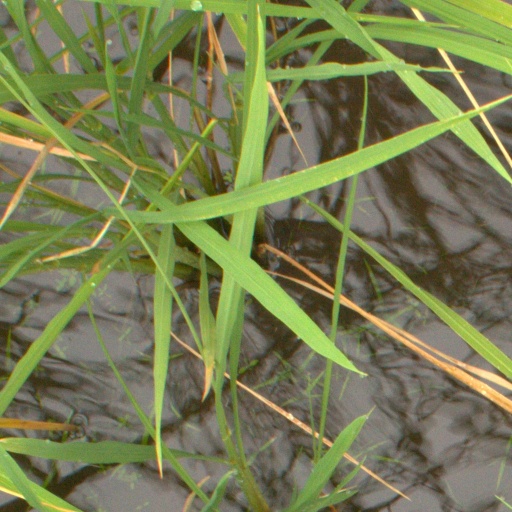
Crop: rice